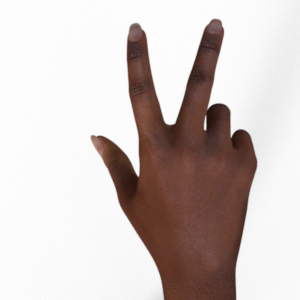
Label: scissors